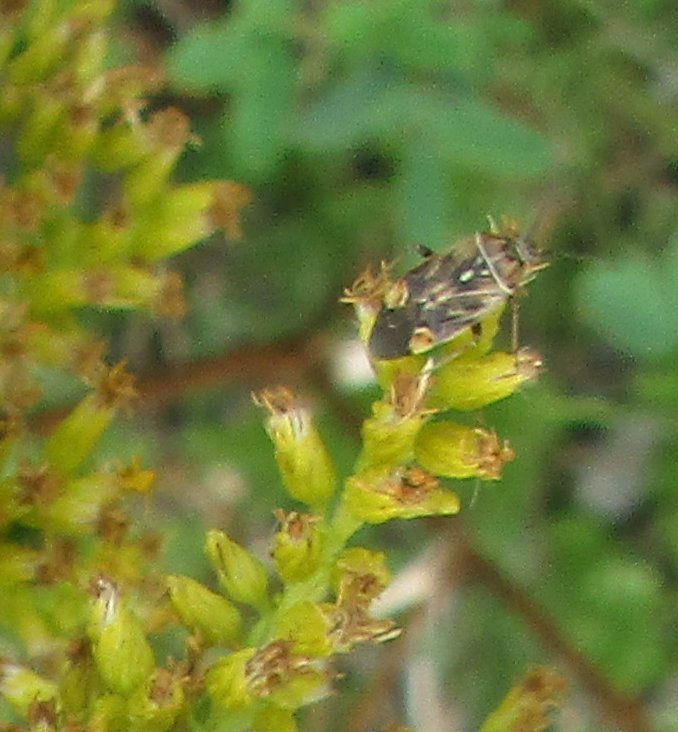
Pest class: lygus_bug